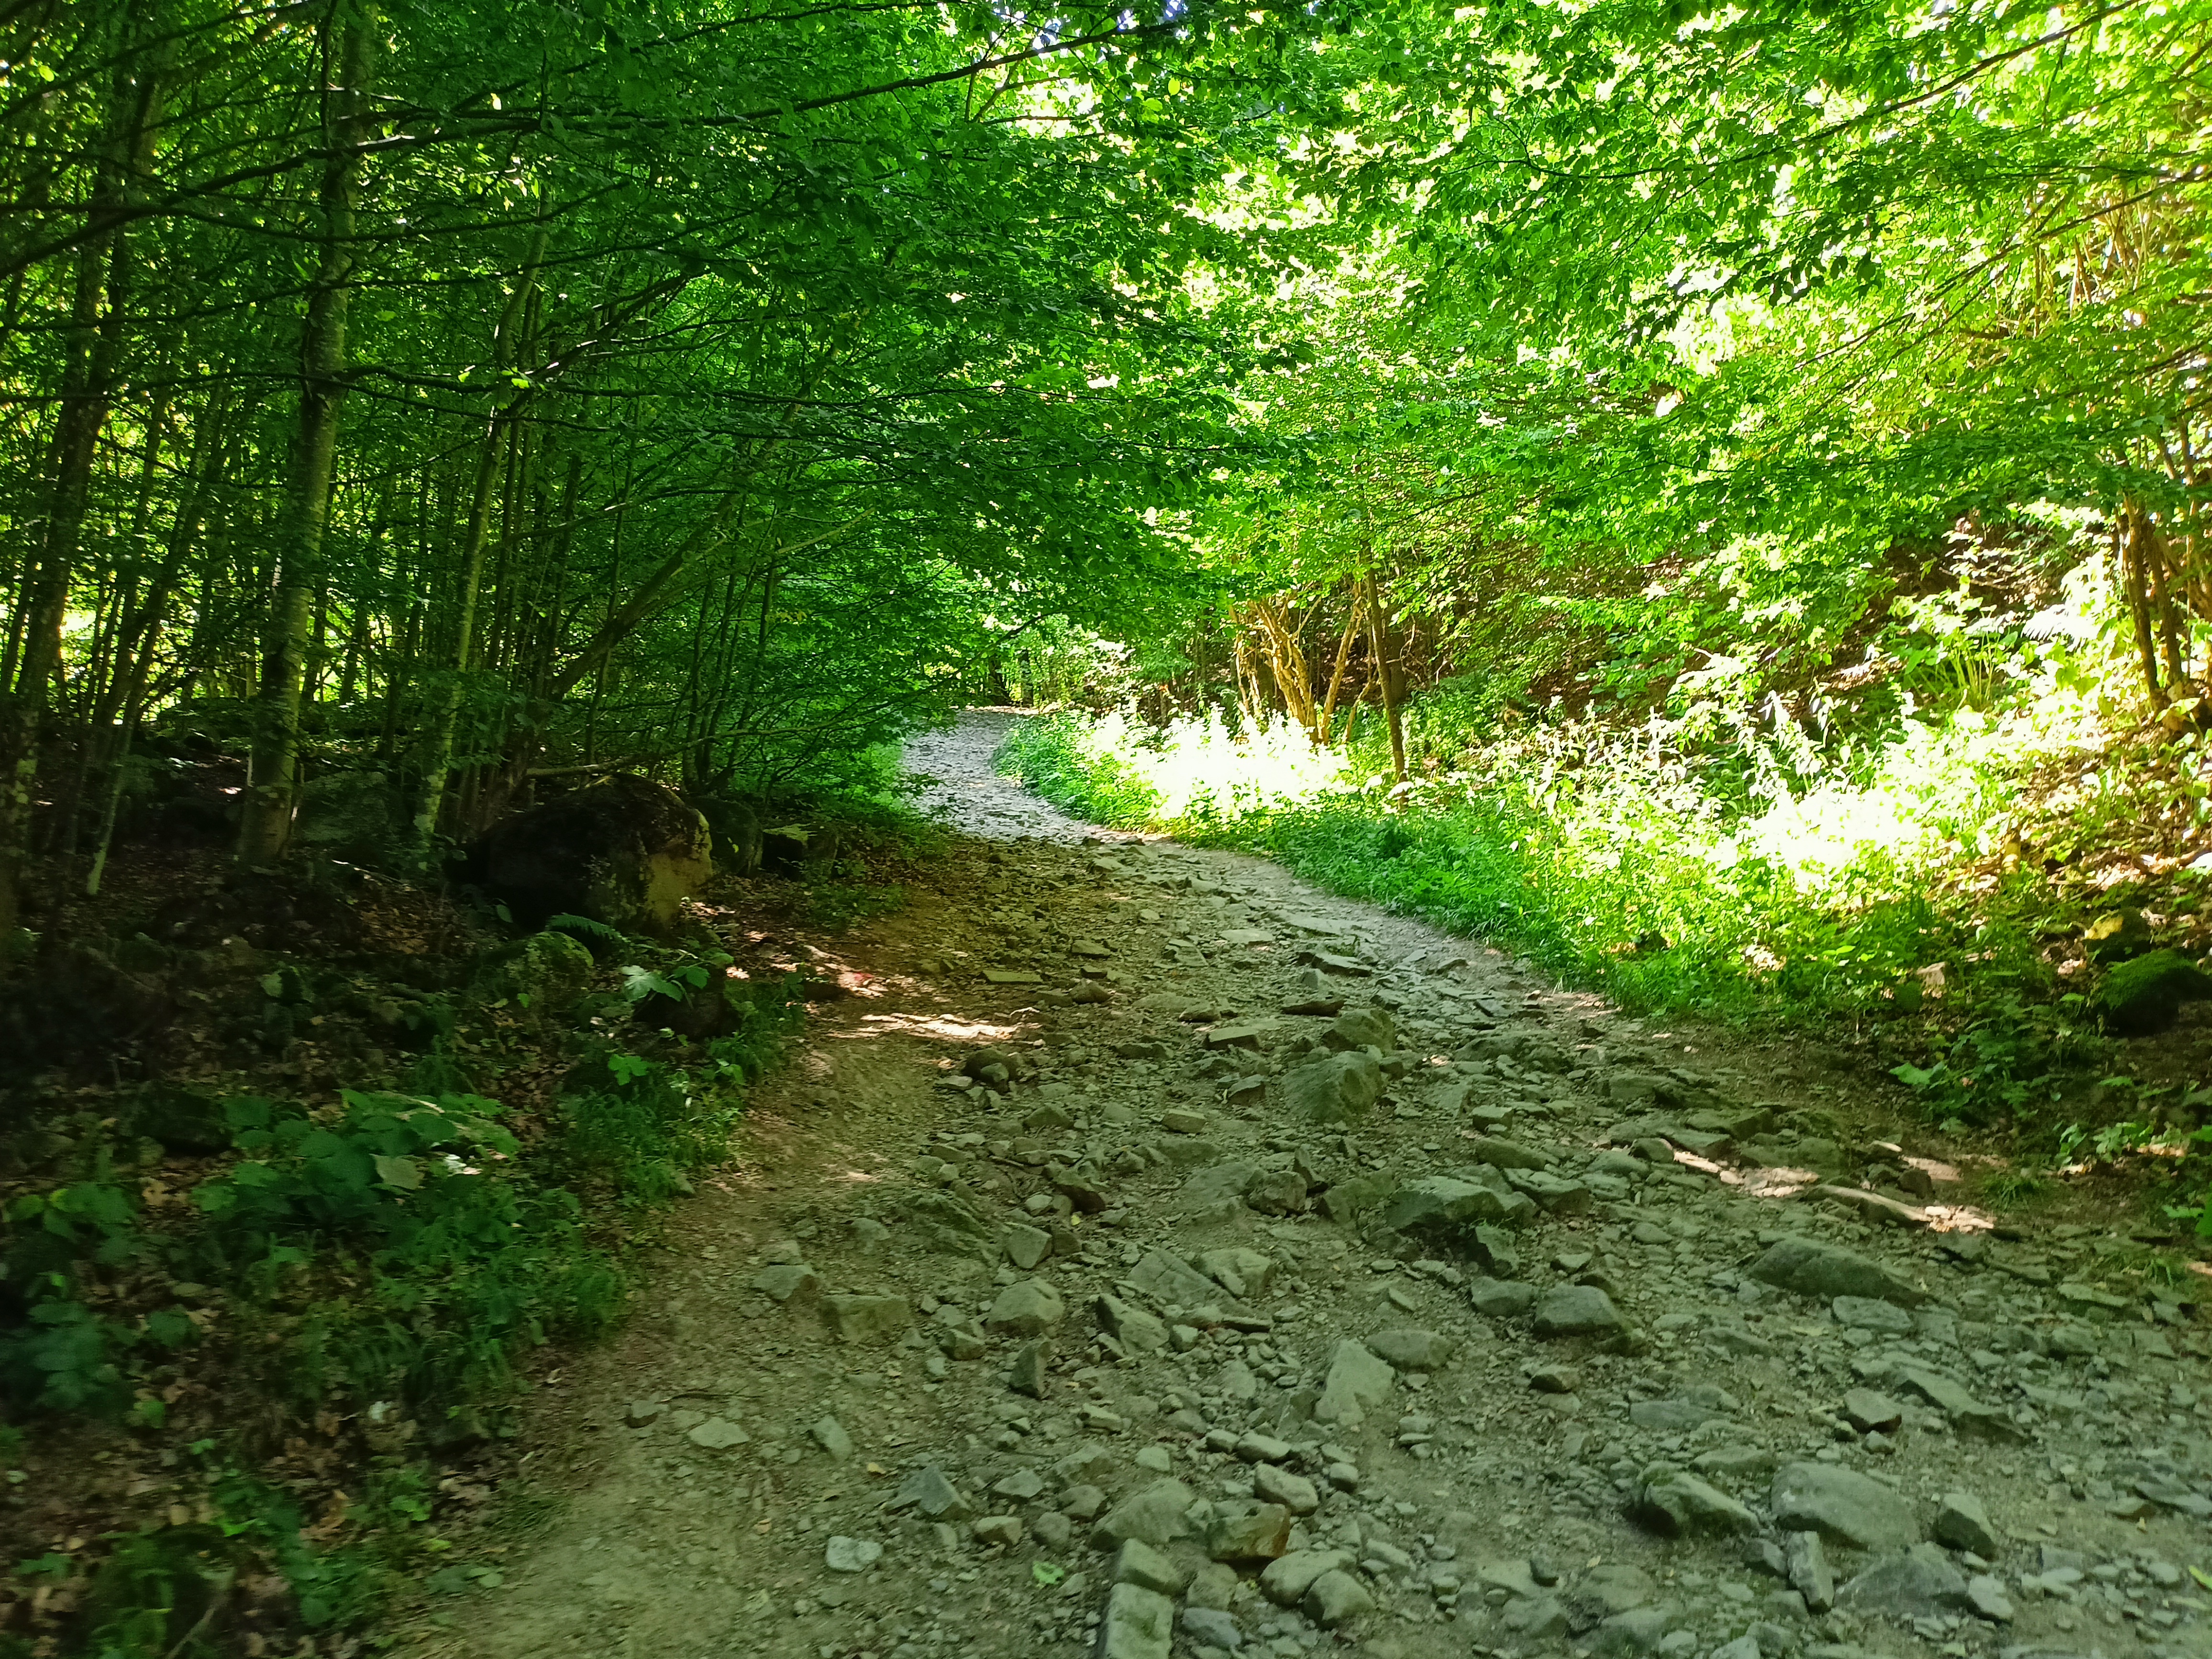
nature, plant, plant community, ecoregion, green, natural landscape, wood, branch, terrestrial plant, tree, trunk, People in nature, deciduous, woody plant, landscape, groundcover, grass, shade, shrub, Tints and shades, road, grove, road surface, forest, temperate broadleaf and mixed forest, woodland, dirt road, jungle, soil, spruce fir forest, path, trail, tropical and subtropical coniferous forests, old growth forest, riparian zone, Northern hardwood forest, riparian forest, valdivian temperate rain forest, temperate coniferous forest, rainforest, asphalt, shadow, wildlife, subshrub, rock